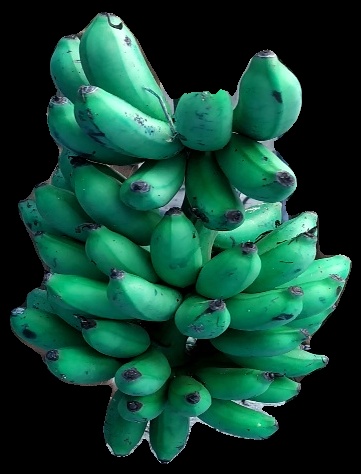
Variety: rasbale
Grade: grade3